Cornish Stannary Parliament

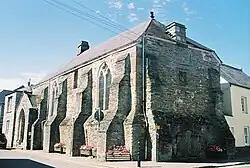
The building in Lostwithiel which was used for the Parliament (though it has since been modified)

A Cornish Stannary Parliament building was built at Lostwithiel in 1305. The suspension of the Stannary Parliament and curtailing of tinners' tax exemption rights in 1496 is seen to be one of the factors in the 1497 Cornish rebellion.